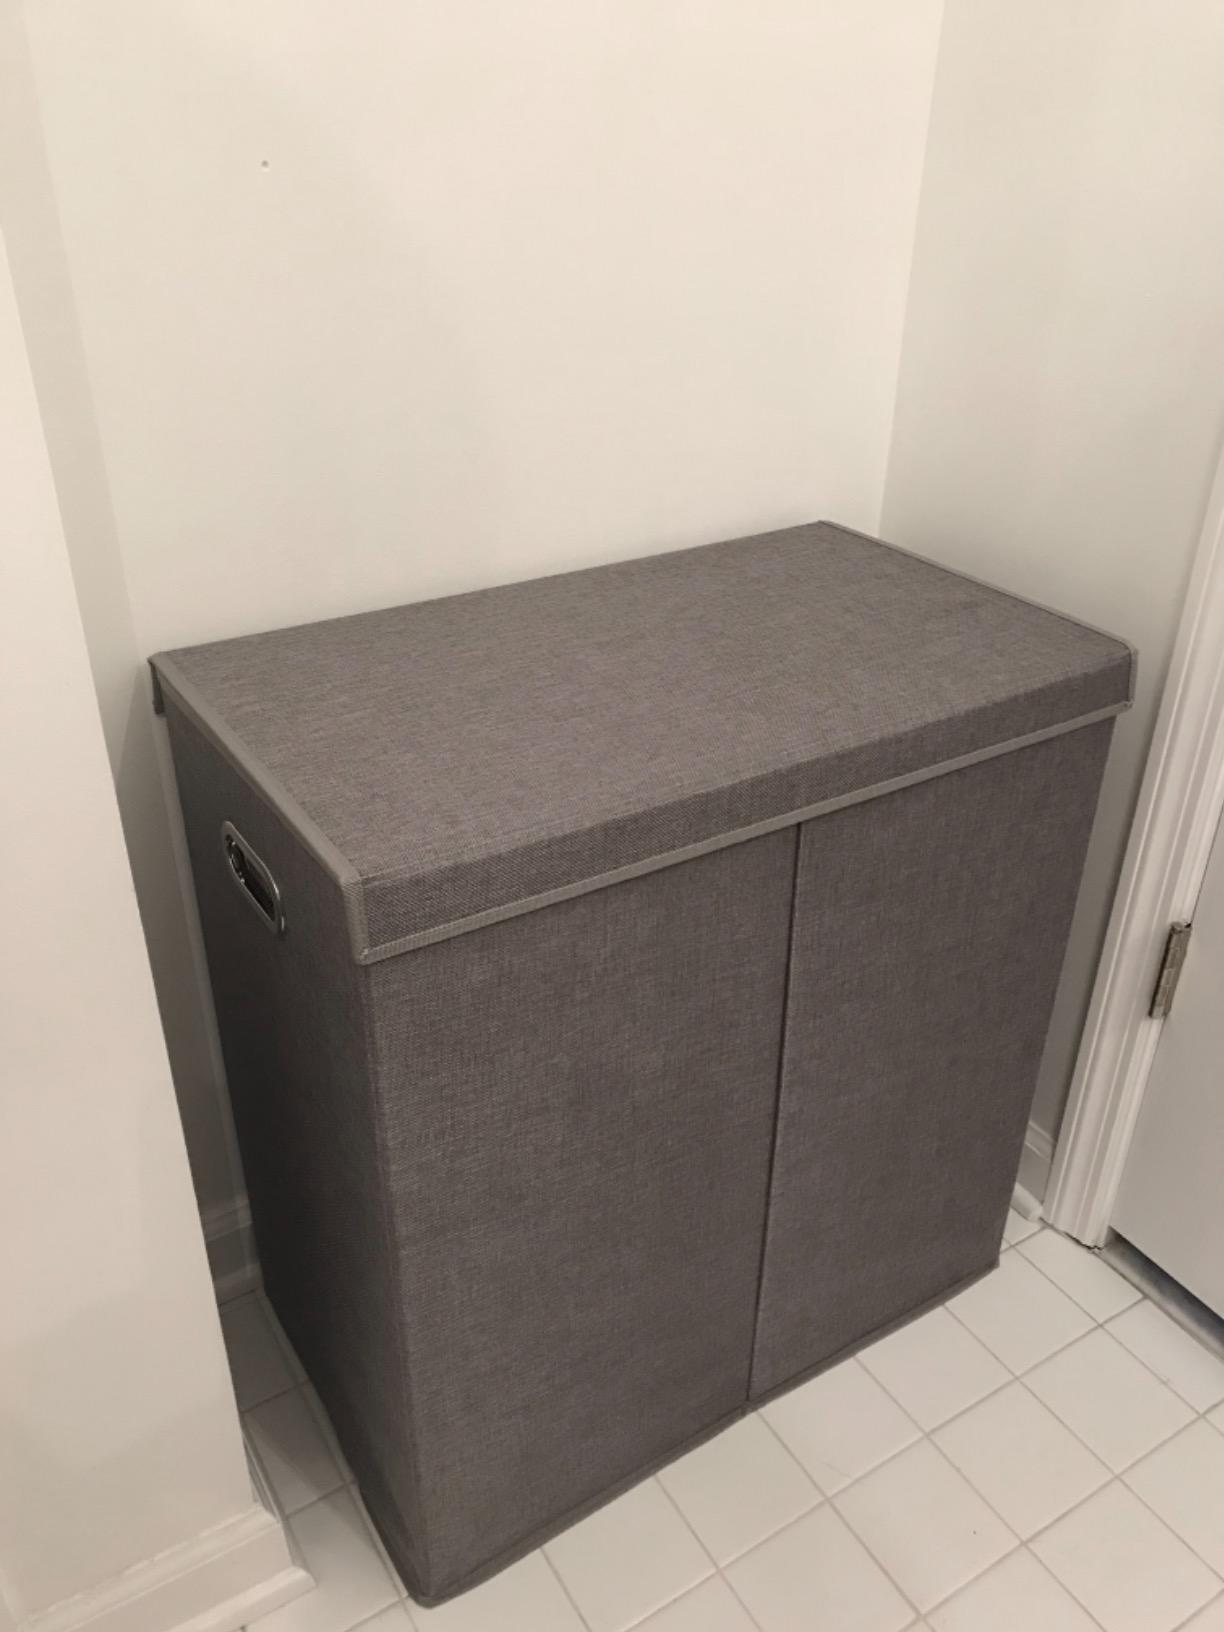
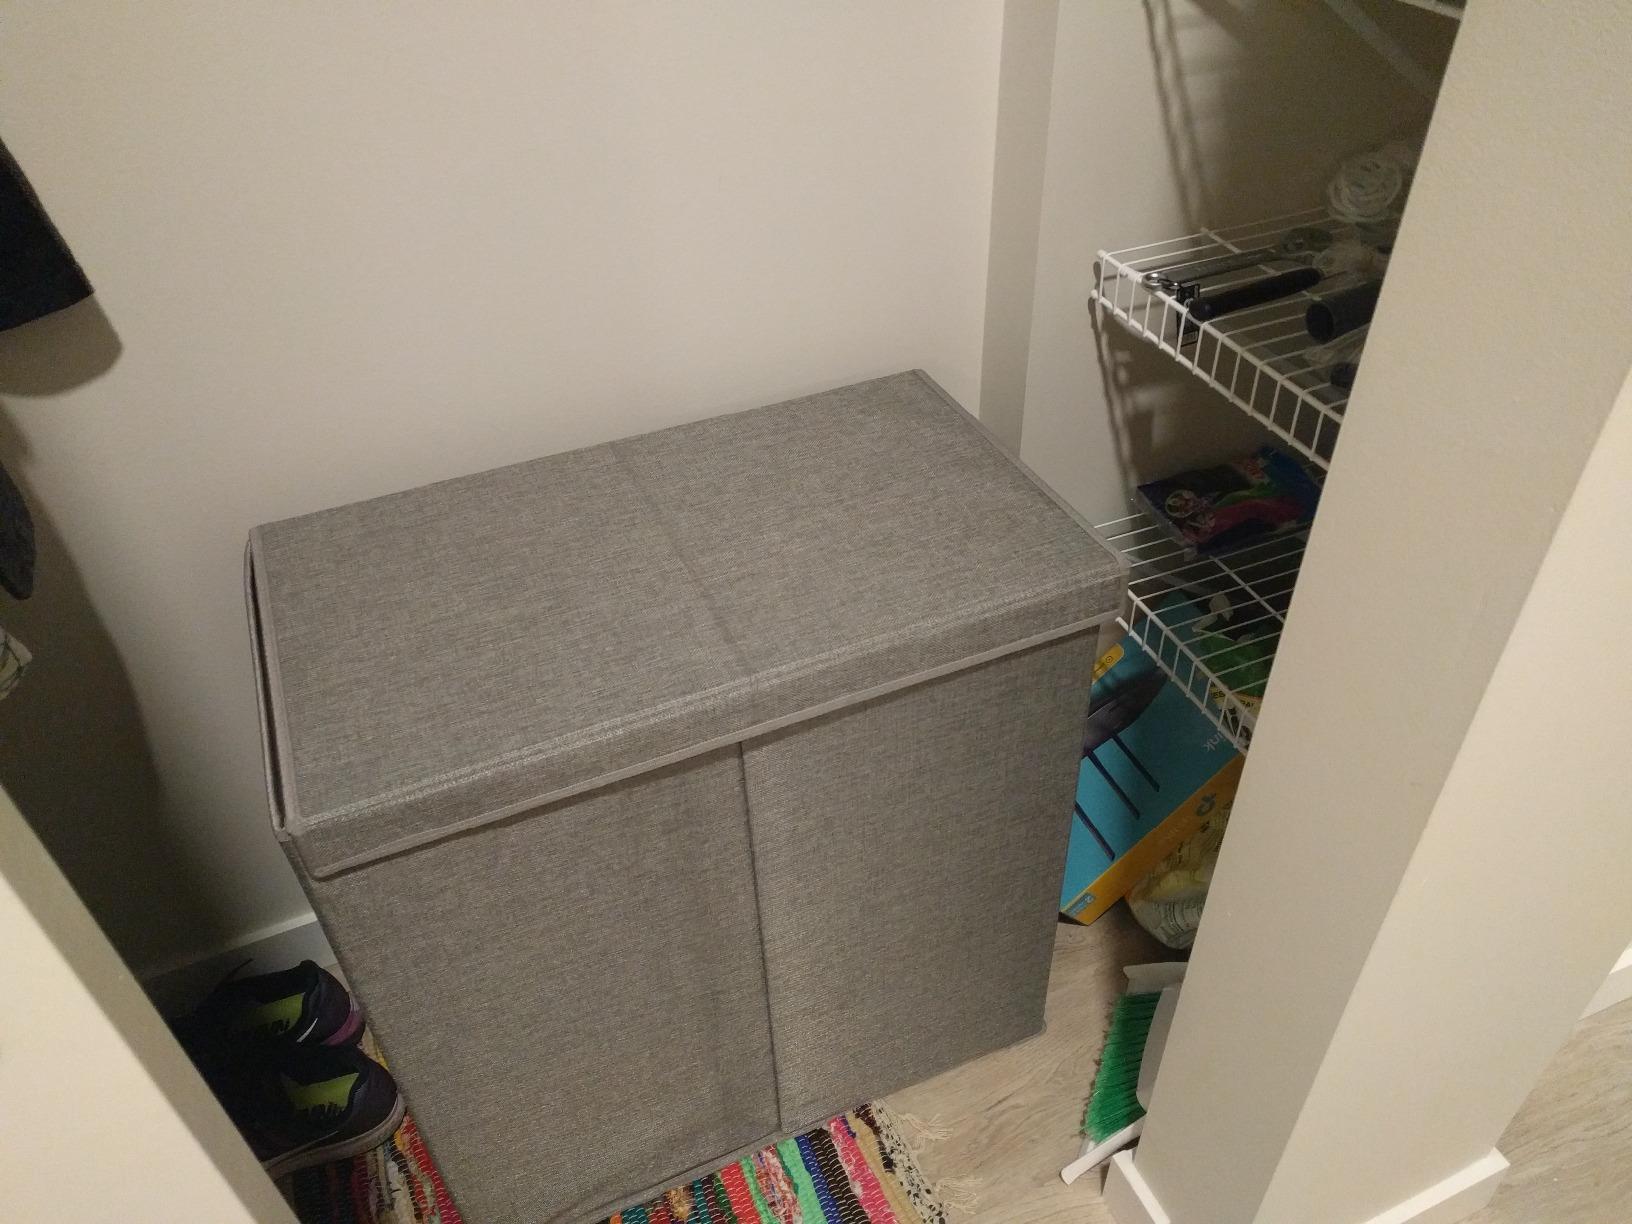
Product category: items_hamper
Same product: yes